Typewise

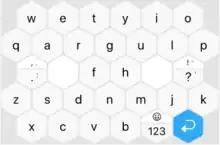
hexagon keyboard layout

To power text prediction for the keyboard, Typewise developed an artificial intelligence with the Swiss science institute ETH Zurich. Typewise's artificial intelligence is designed to run entirely on the user's device in light of privacy concerns related to transmitting potentially sensitive user typing data over the internet. The keyboard’s text prediction technology does not send any typing data to a cloud as it runs offline.